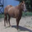
Label: horse